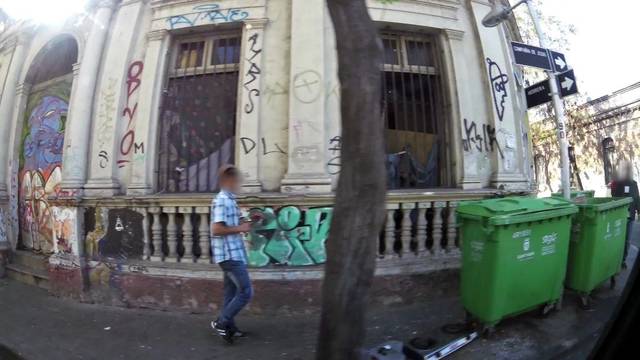
Region: Chile
Coordinates: -33.441, -70.678